Chevrolet 2300 engine

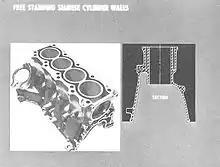
Aluminum block has 17% silicon content, free standing siamese cylinder walls

GM Research Labs had been working on a sleeveless aluminum block since the late '50s. The incentive was cost. Engineering out the four-cylinder's block liners would save $8 per unit — a substantial amount of money at the time. Reynolds Metal Co. developed a hypereutectic aluminum alloy called A-390, composed of 77% aluminum, 17% silicon, 4% copper, 1% iron, and traces of phosphorus, zinc, manganese, and titanium. The A-390 alloy was suitable for faster production diecasting which made the Vega block less expensive to manufacture than other aluminum engines. Sealed Power Corp. developed special chrome-plated piston rings for the engine that were blunted to prevent scuffing. Basic work had been done under Eudell Jackobson of GM engineering, but final production engineering work was finished by Chevrolet.